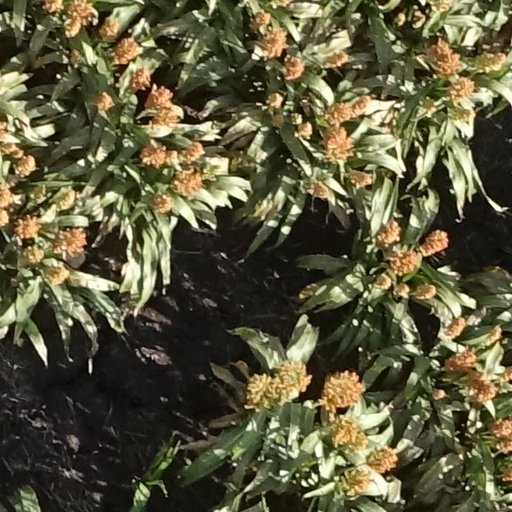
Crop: sorghum